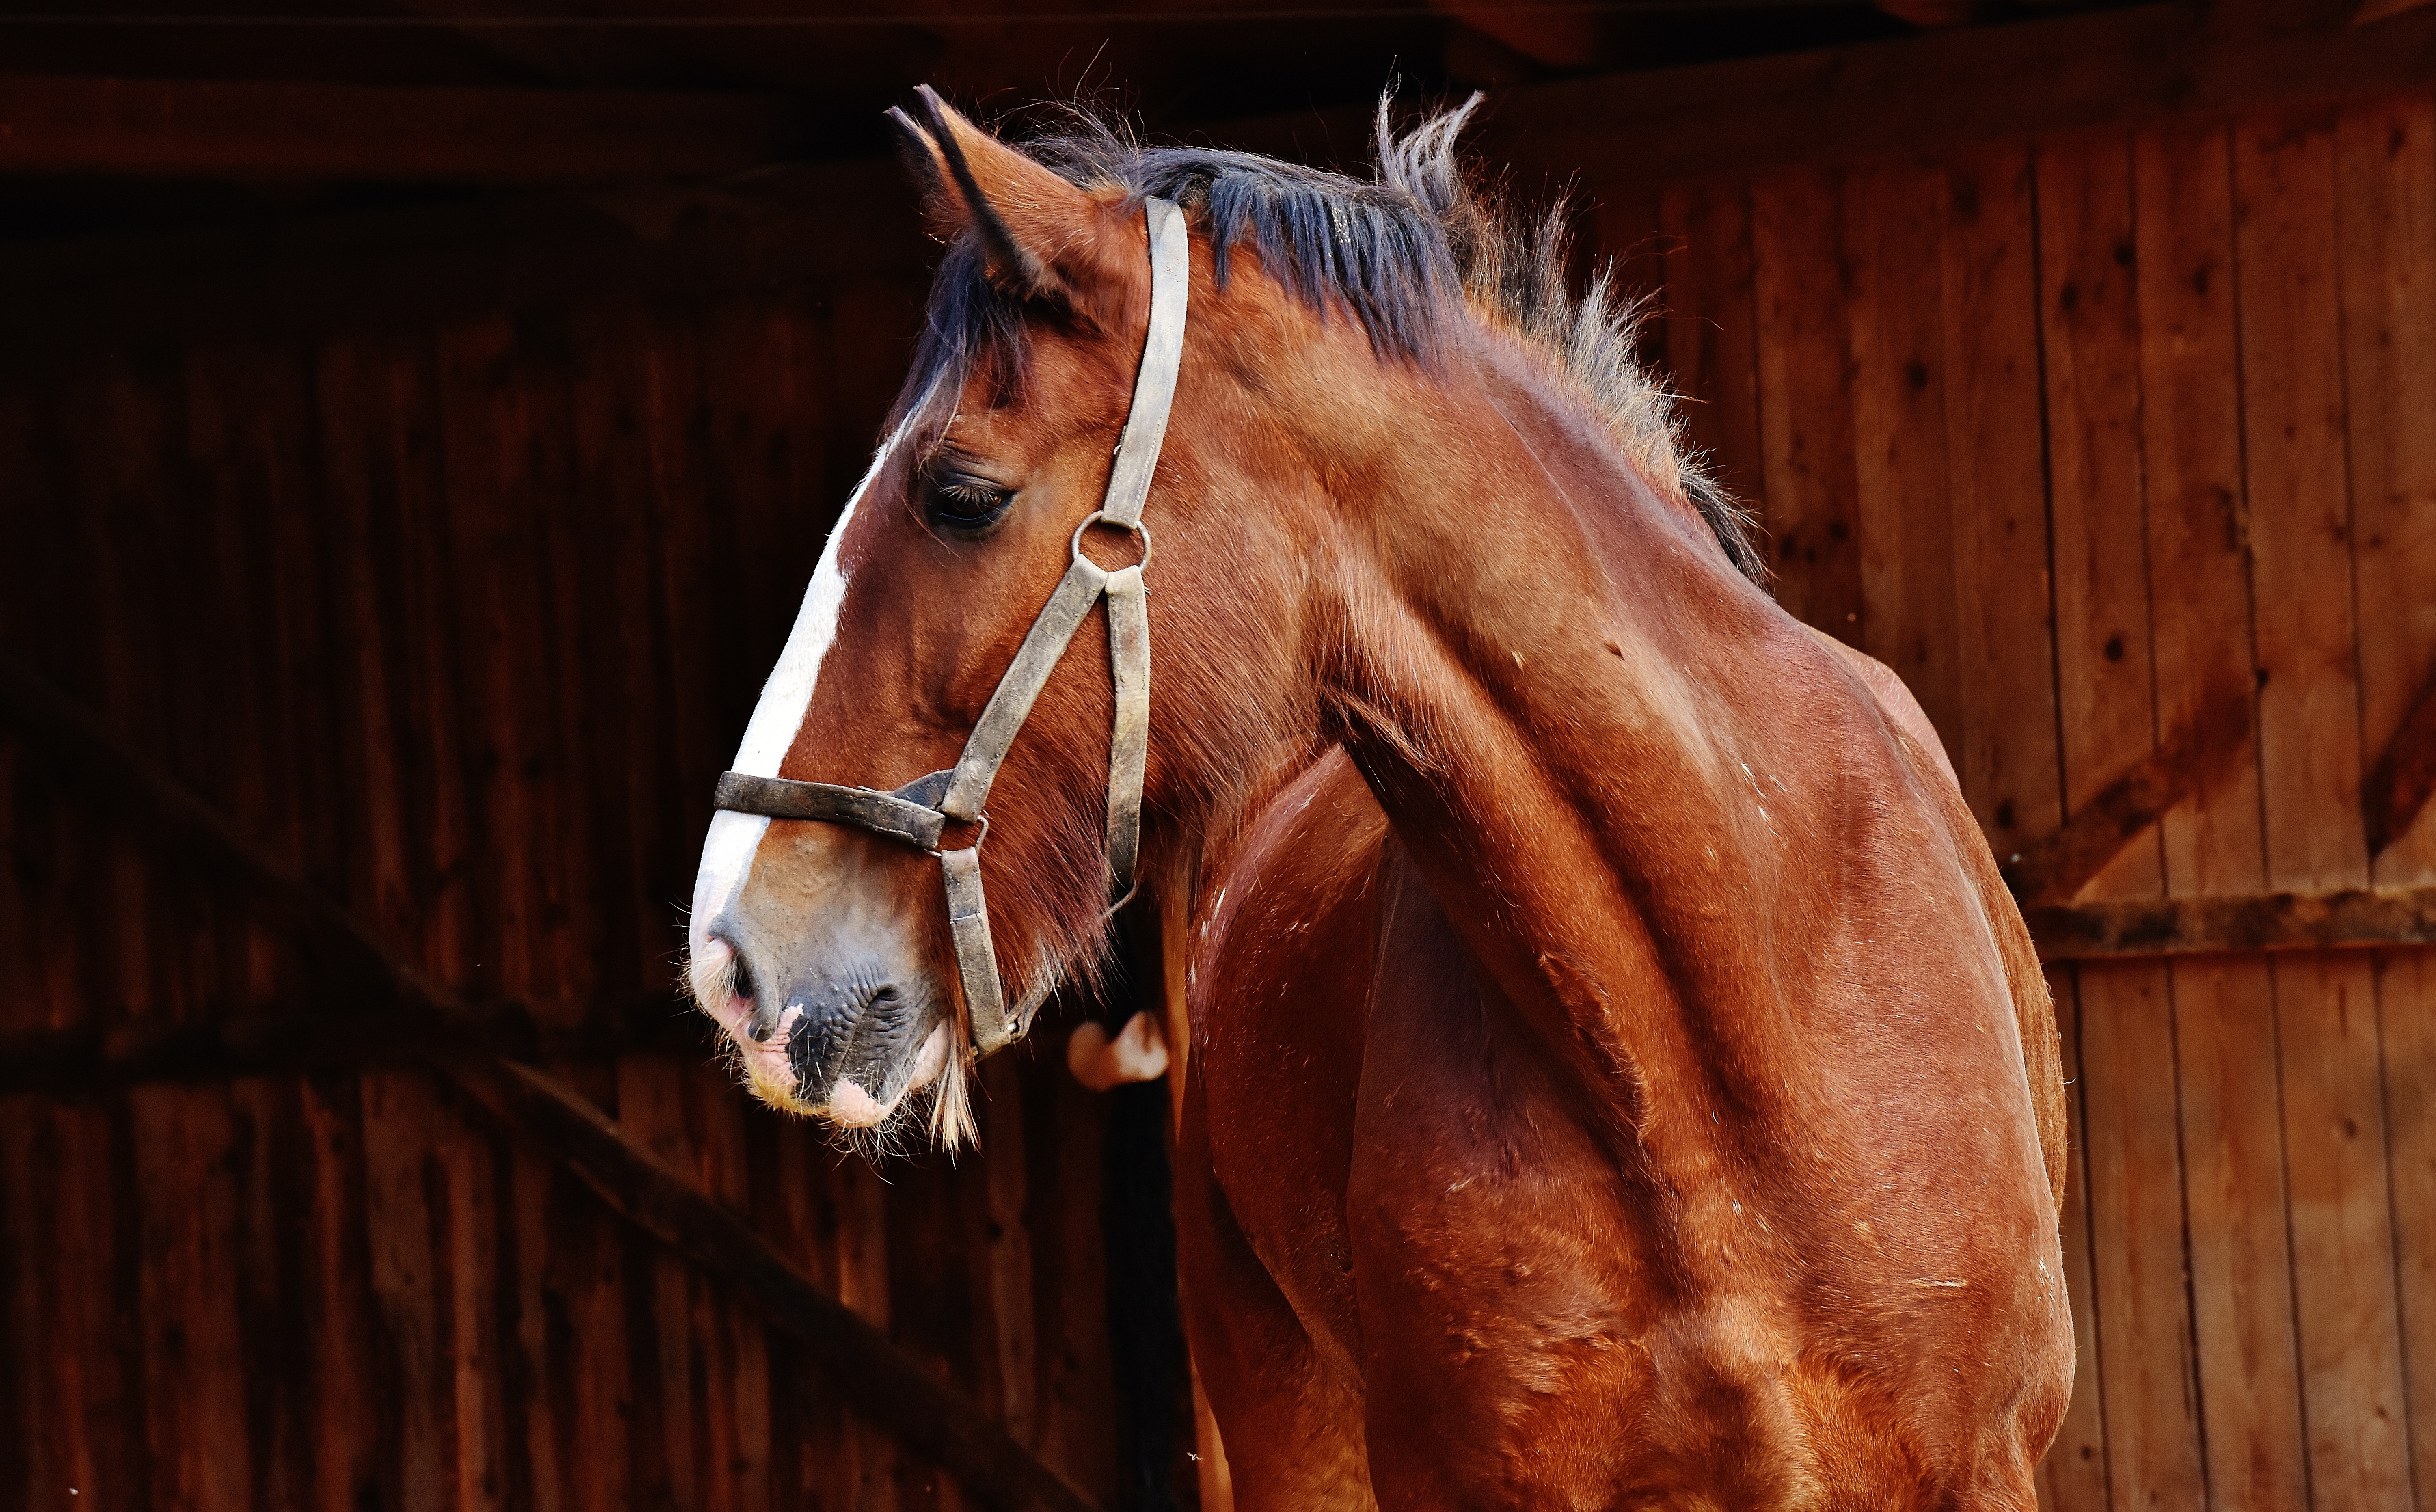
meadow, animal, horse, rein, mammal, stallion, mane, ride, bridle, mare, coupling, animal world, wildlife photography, shire horse, big horse, reitstall, horse like mammal, mustang horse